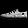
Label: Sneaker